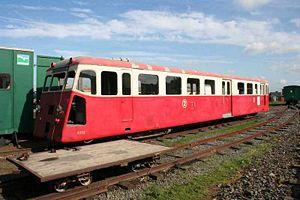
Les autorails De Dion-Bouton ont été construits par la firme automobile française De Dion-Bouton, durant la période de l'entre-deux-guerres, pour les réseaux de chemins de fer secondaires. La majorité des véhicules sont à voie métrique. La production comprend 250 véhicules. Le principal client est la Société générale des chemins de fer économiques.
Les X 200 sont des autorails à voie métrique construits en 1946 par le constructeur ferroviaire De Dion-Bouton pour le Réseau breton et qui ont fini leur carrière sur la ligne du Blanc à Argent.
Avec 426 kilomètres de ligne à l'écartement métrique, le Réseau Breton était l'un des plus importants réseaux ferroviaires secondaires de France. Il a été construit à la fin du XIXᵉ siècle et au début du XXᵉ siècle pour desservir le centre de la Bretagne. Il était composé de cinq lignes déclarées d'intérêt général qui, à partir de Carhaix, centre du réseau, reliaient les villes de Paimpol, Morlaix, Camaret-sur-Mer, Rosporden et La Brohinière. Son exploitation a fait appel en particulier à de puissantes locomotives Mallet. Ce réseau a contribué au développement économique des communes du centre de la Bretagne jusqu'alors isolées p. 11, « Création du Réseau Breton ».